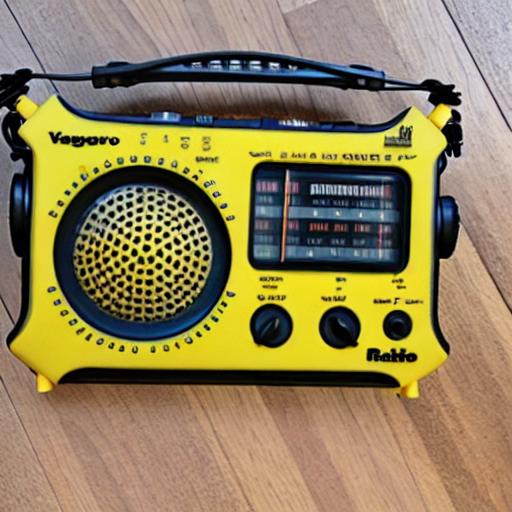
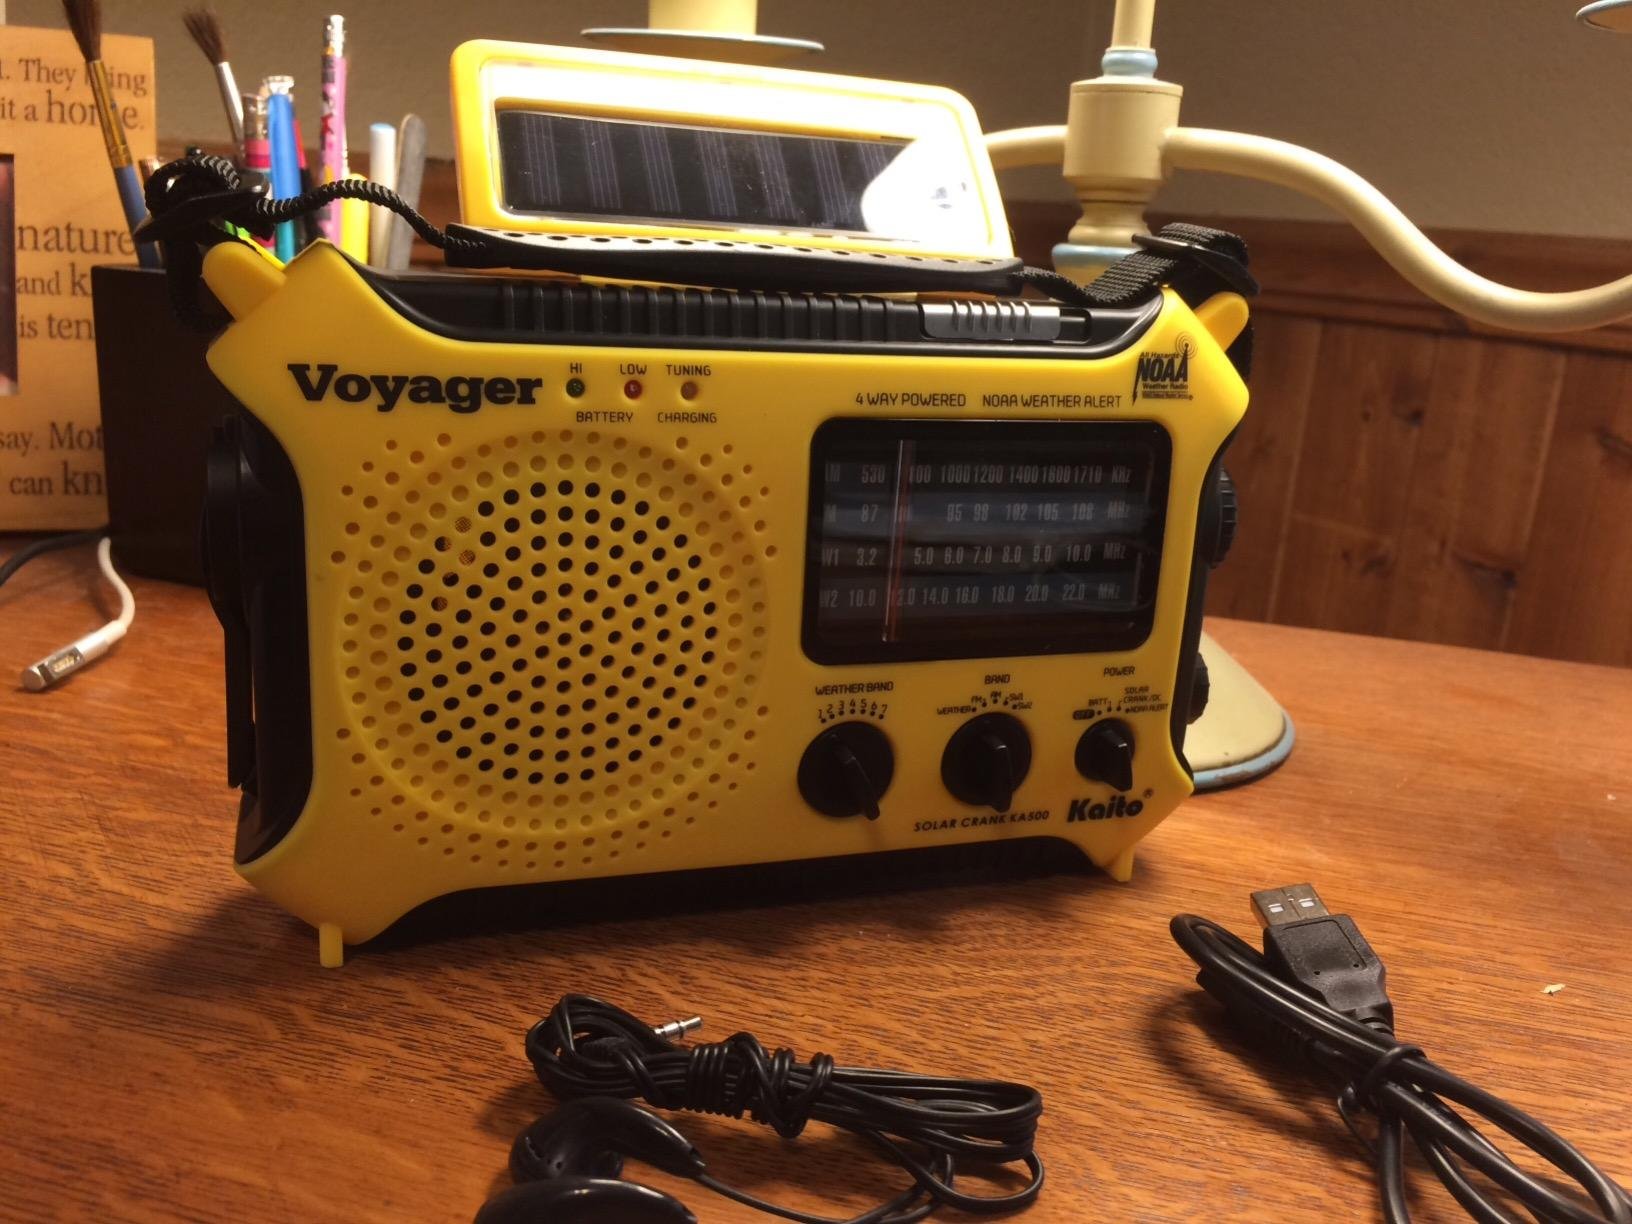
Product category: radio
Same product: no